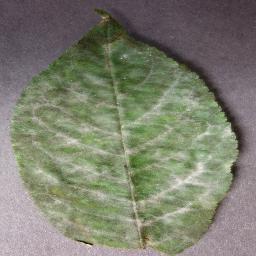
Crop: cherry
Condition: (including_sour)_powdery_mildew